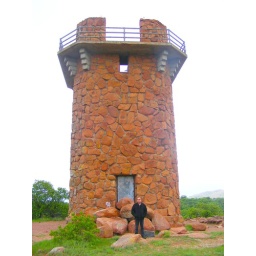
One of my rare portraits standing under the Jed Johnson tower